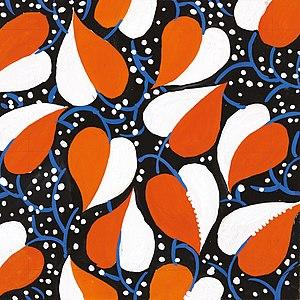
projet de papier peint (Feuillages)
René Crevel est un décorateur, architecte et peintre français né le 23 février 1892 à Rouen et mort le 2 décembre 1971 à Villeneuve-Loubet.